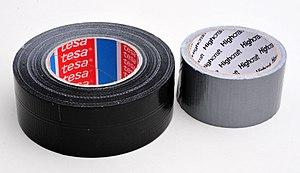
Un ruban adhésif, papier collant, ou ruban collant est constitué d’un support souple enduit d’une masse adhésive adhérant sur la plupart des substrats par simple pression exercée par les doigts. Leur activation ne nécessite aucune source d’énergie. Il ne requière pas, non plus, de temps de séchage ou de durcissement.